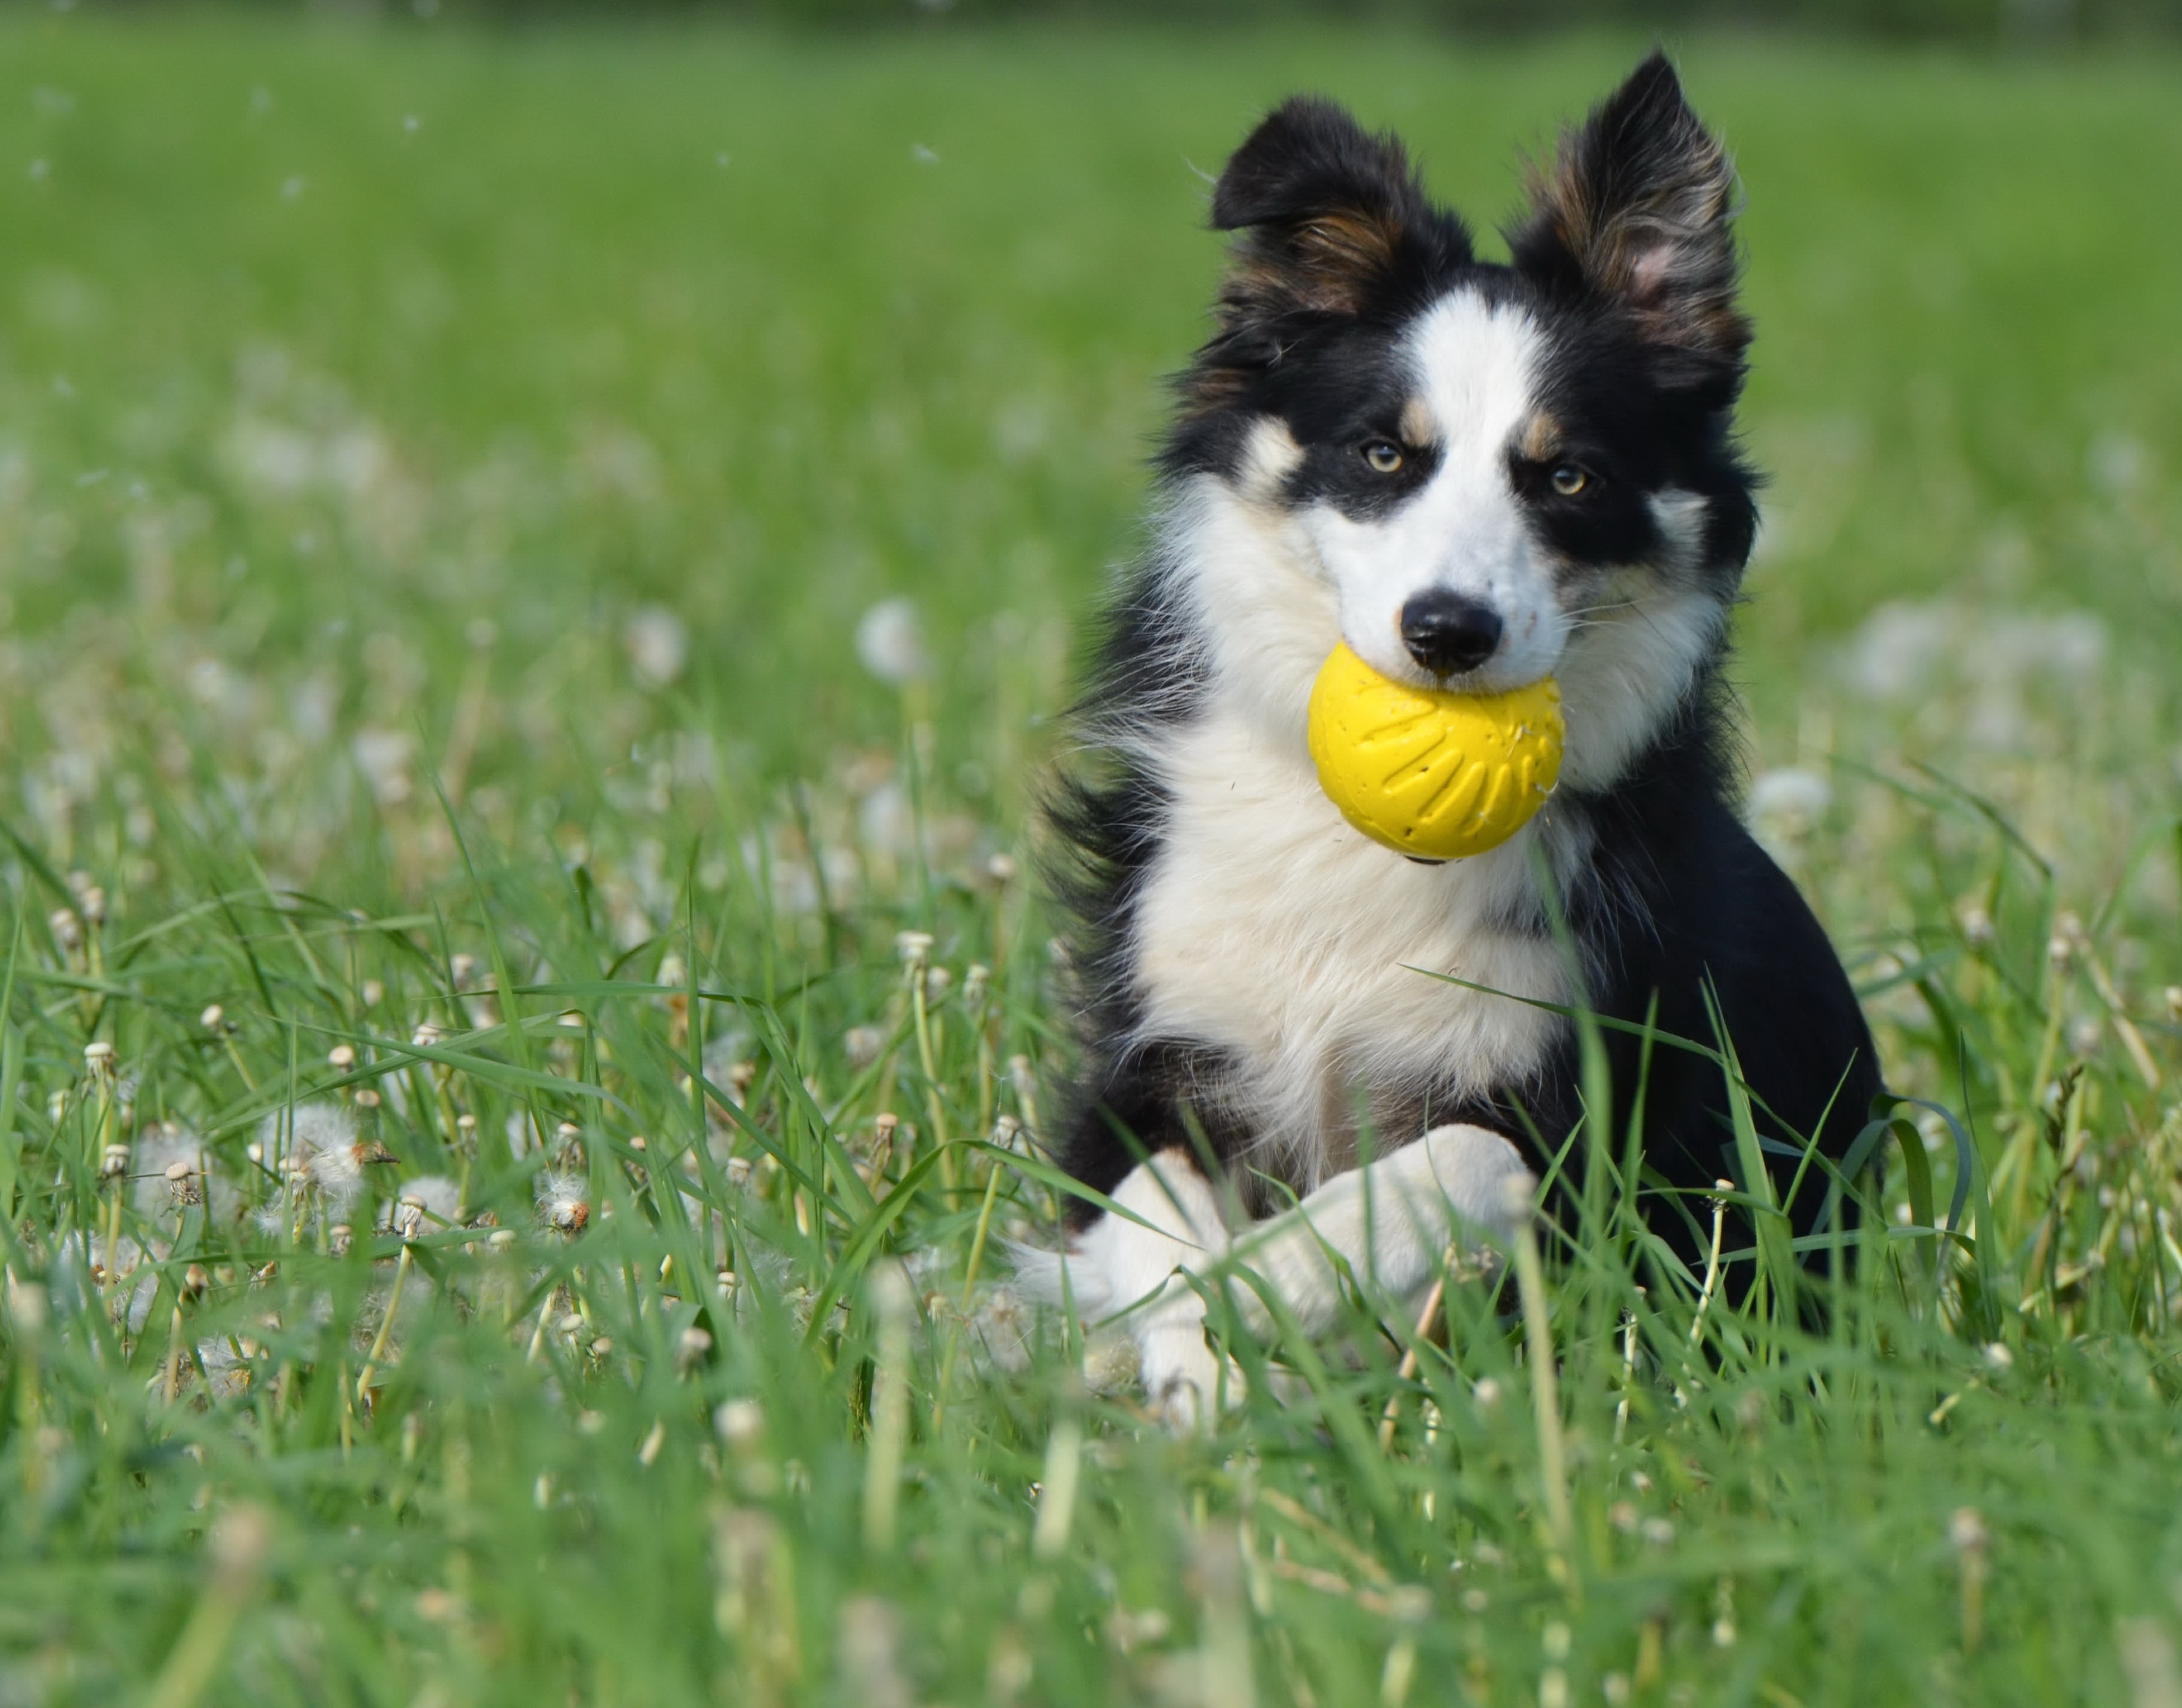
grass, play, dog, mammal, border collie, ball, vertebrate, dog breed, british sheepdog, young dog, running dog, dog with ball, ball junkie, shetland sheepdog, dog like mammal, dog breed group, icelandic sheepdog, scotch collie, apport